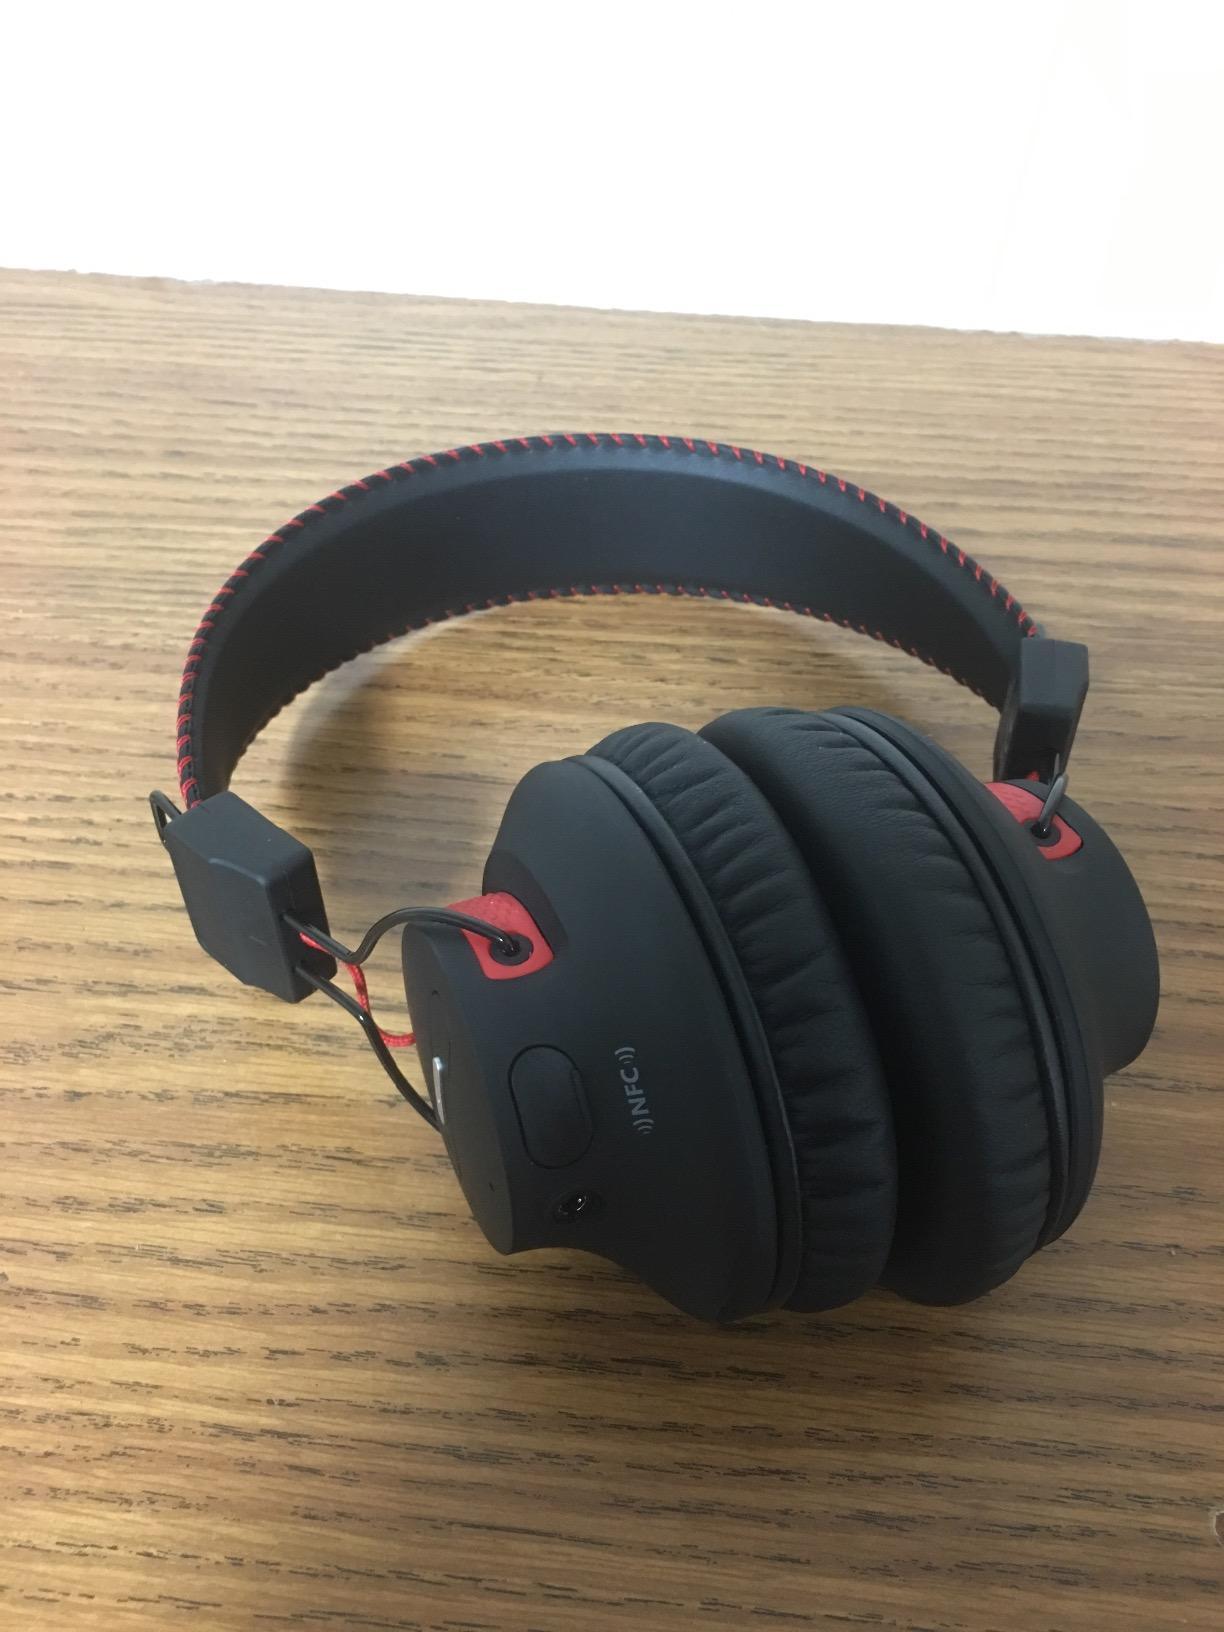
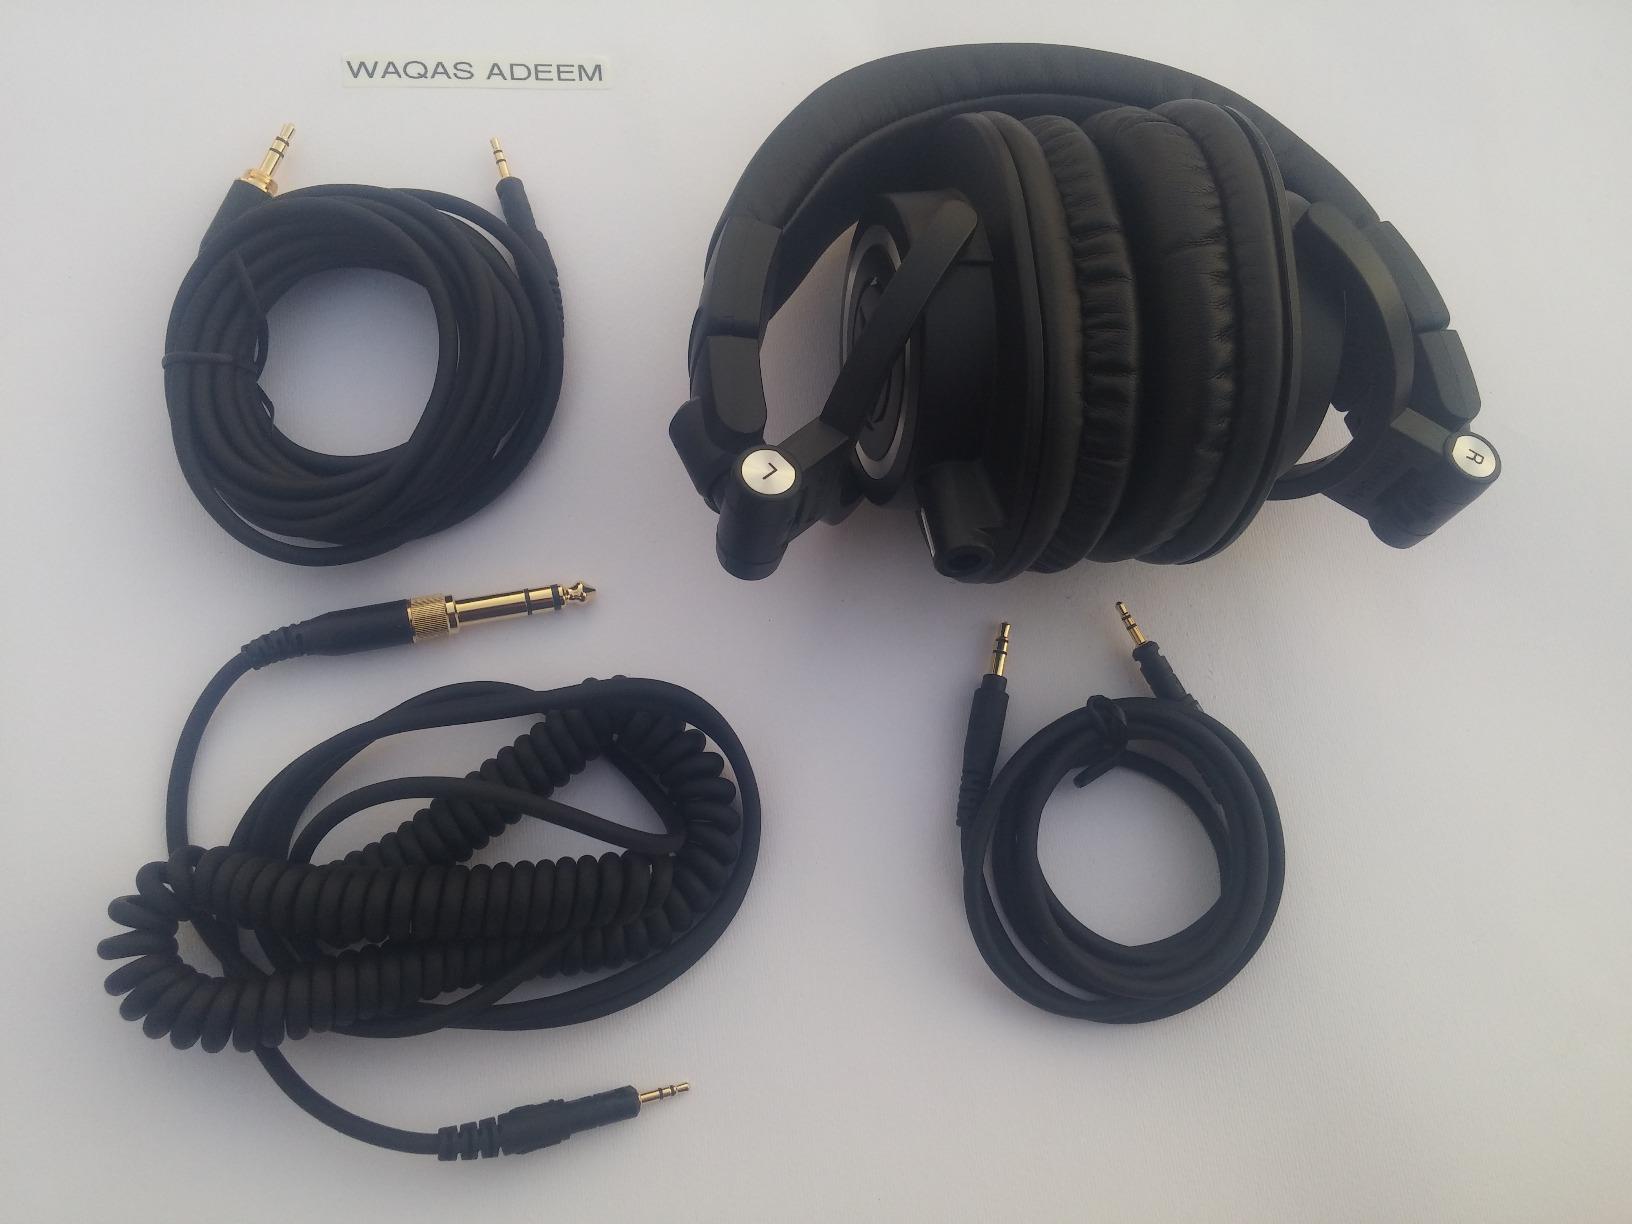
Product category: headphones
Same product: no